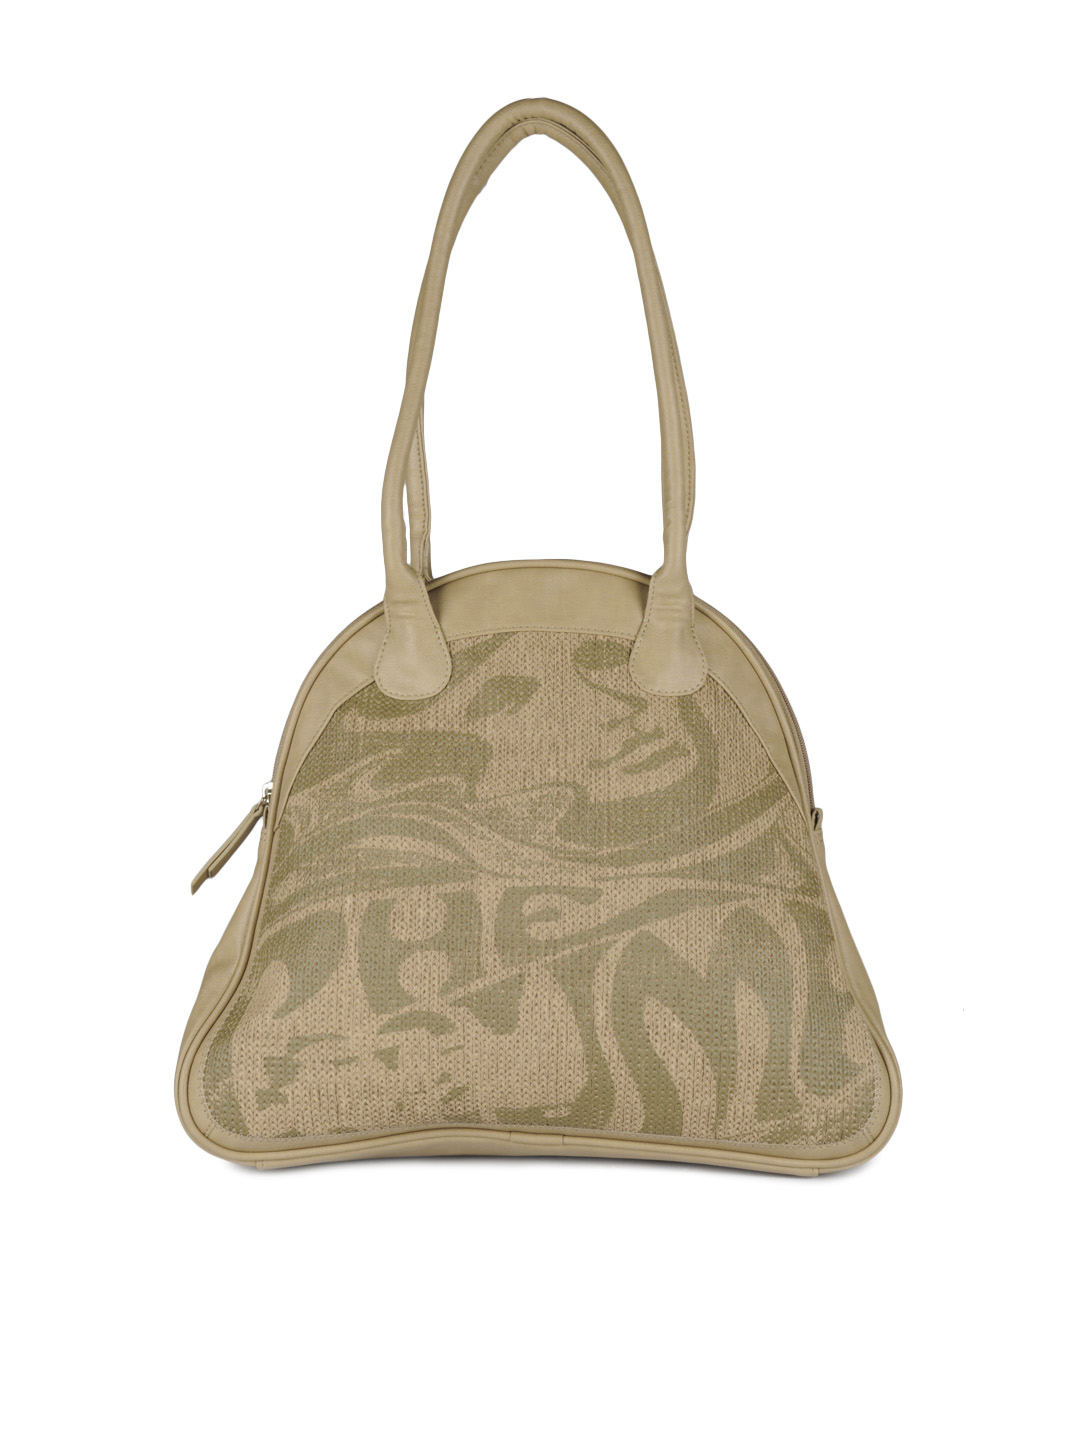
Baggit Women Beige Bag
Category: Accessories / Bags / Handbags
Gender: Women
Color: Beige
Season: Fall 2012
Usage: Casual